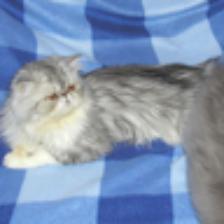
Label: NonHuman